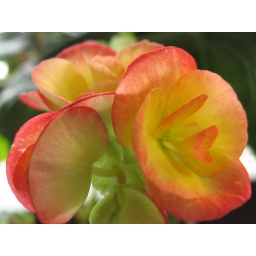
sitting in a cafe and taking photos of the flowers on the windowsill